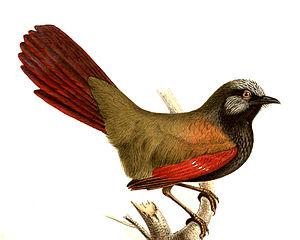
Le Garrulaxe élégant est une espèce de passereau de la famille des Leiothrichidae.